Arbëreshë people

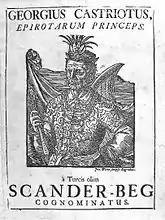
Skanderbeg led 2,500 Albanian soldiers into the Kingdom of Naples in 1461

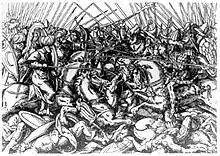
The Battle of Torvioll in 1444 was the first confrontation between Skanderbeg's Albanians and the Ottoman Turks

The invasion of the Balkans by the Ottoman Turks in the 15th century forced many Arbëreshë to emigrate from Albania and Epirus, Attica, Thebes, Peloponnese then called Morea and other Islands to southern Italy. There were several waves of migrations. In 1448, the King of Naples Alfonso V of Aragon appealed to Skanderbeg to help suppress a revolt at Naples. Skanderbeg sent a force under the leadership of Demetrio Reres, and his two sons. Following a request by the Albanian soldiers, King Alfonso granted them land and they were settled in twelve villages in the mountainous area called Catanzaro in 1448. A year later the sons of Demetrio, George and Basil along with other Albanians were settled in four villages in Sicily.